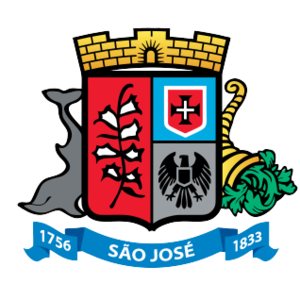
São José est une ville du Brésil de l'État de Santa Catarina. Elle se situe dans la région métropolitaine de Florianópolis, les deux villes étant contigües. Elle compte près de 200 000 habitants.